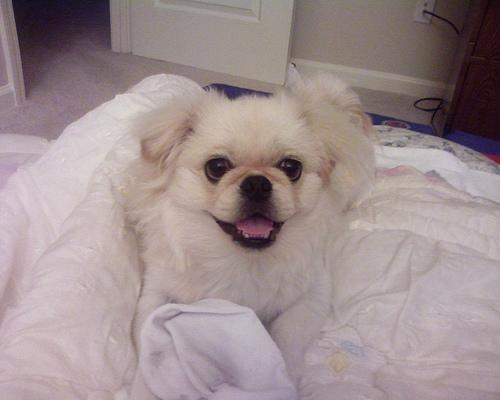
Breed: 480-n000125-Pekinese